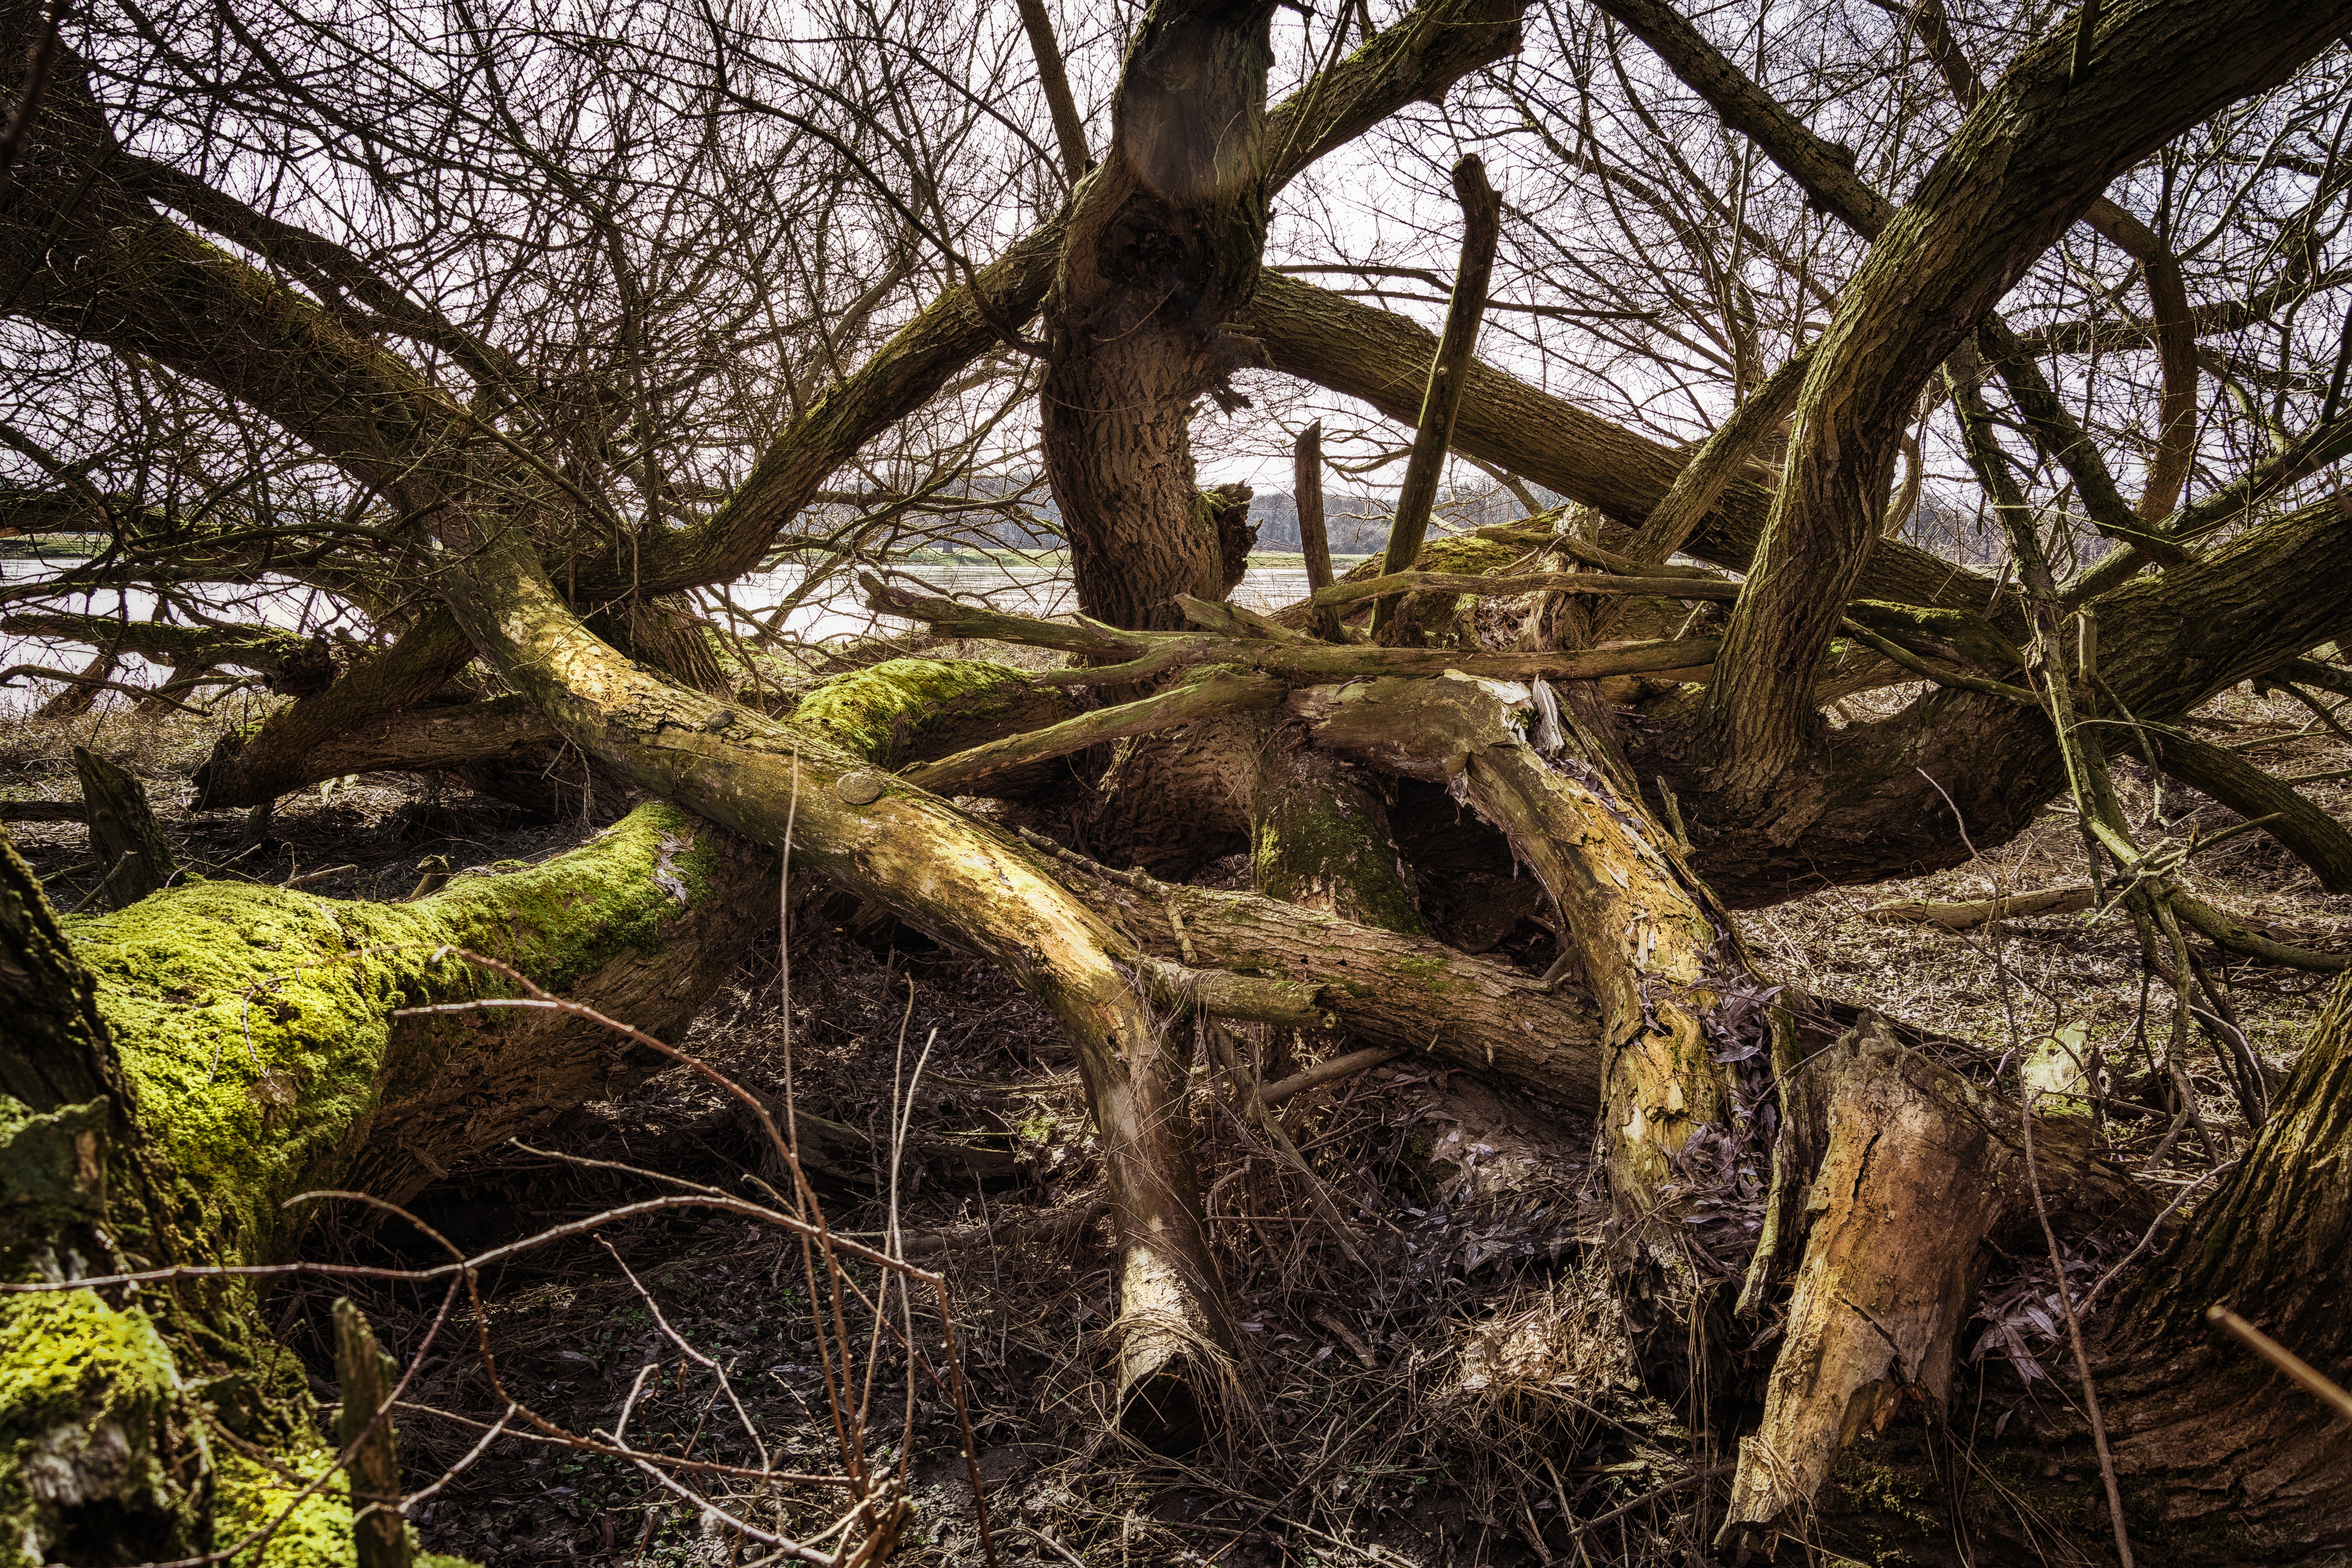
landscape, tree, water, nature, forest, branch, plant, wood, leaf, flower, trunk, river, moss, flood, botany, flora, quaint, wetland, germany, woodland, flooding, habitat, ecosystem, elbe, force of nature, elbufer, drift wood, high water, elbwiesen, natural environment, woody plant, elbaue